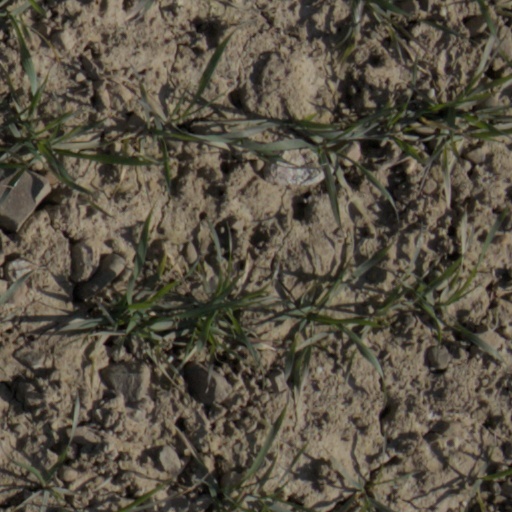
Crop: wheat